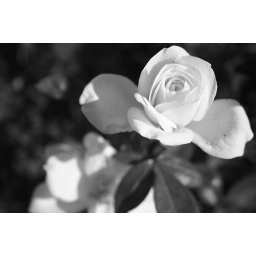
originally had it up here in color, but i like the black and white better =]